Srebrenica massacre

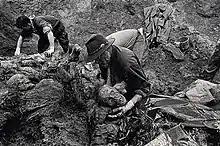
Exhumations in Srebrenica, 1996

On the evening of 11 July, word spread that able-bodied men should take to the woods, form a column with the ARBiH's 28th Division and attempt a breakthrough towards Bosnian government-held territory in the north. They believed they stood a better chance of surviving by trying to escape, than if they fell into Serb hands. Around 10 pm on 11 July the Division command, with the municipal authorities, took the decision to form a column and attempt to reach government territory around Tuzla. Dehydration, along with lack of sleep and exhaustion were further problems; there was little cohesion or common purpose. Along the way, the column was shelled and ambushed. In severe mental distress, some refugees killed themselves. Others were induced to surrender. Survivors claimed they were attacked with a chemical agent that caused hallucinations, disorientation and strange behaviour. Infiltrators in civilian clothing confused, attacked and killed refugees. Many taken prisoner were killed on the spot. Others were collected and taken to remote locations, for execution.